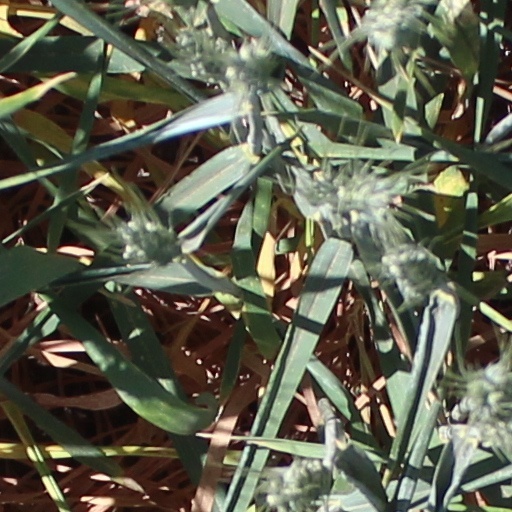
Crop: wheat